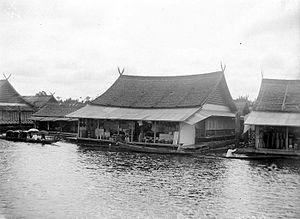
Palembang est une ville d'Indonésie, dans le sud de l'île de Sumatra. C'est la capitale de la province de Sumatra du Sud. Elle a le statut de kota. Sa population s'élevait à 1 742 186 habitants en 2013. C'est la deuxième ville importante de Sumatra après Medan, et la septième du pays après Jakarta, Surabaya, Bandung, Medan, Semarang, et Makassar. La ville a accueilli la 26ᵉ édition des SEA Games en 2011 et les Jeux asiatiques de 2018.